Rashtrakuta Empire

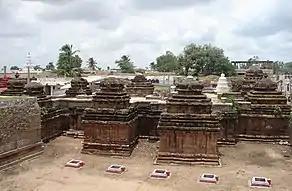

Kannada became more prominent as a literary language during the Rashtrakuta rule with its script and literature showing remarkable growth, dignity and productivity. This period effectively marked the end of the classical Prakrit and Sanskrit era. Court poets and royalty created eminent works in Kannada and Sanskrit that spanned such literary forms as prose, poetry, rhetoric, the Hindu epics and the life history of Jain tirthankars. Bilingual writers such as Asaga gained fame, and noted scholars such as the Mahaviracharya wrote on pure mathematics in the court of King Amoghavarsha I.